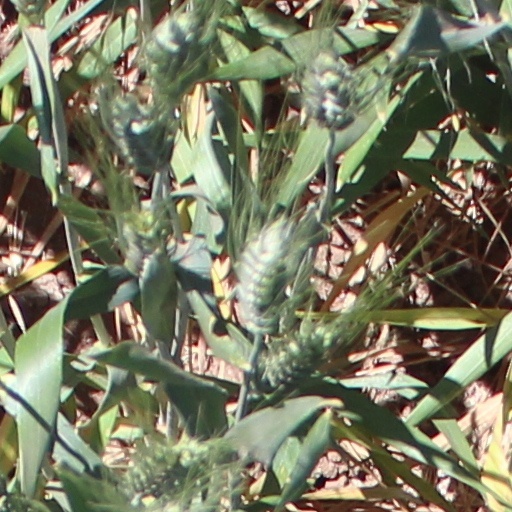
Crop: wheat